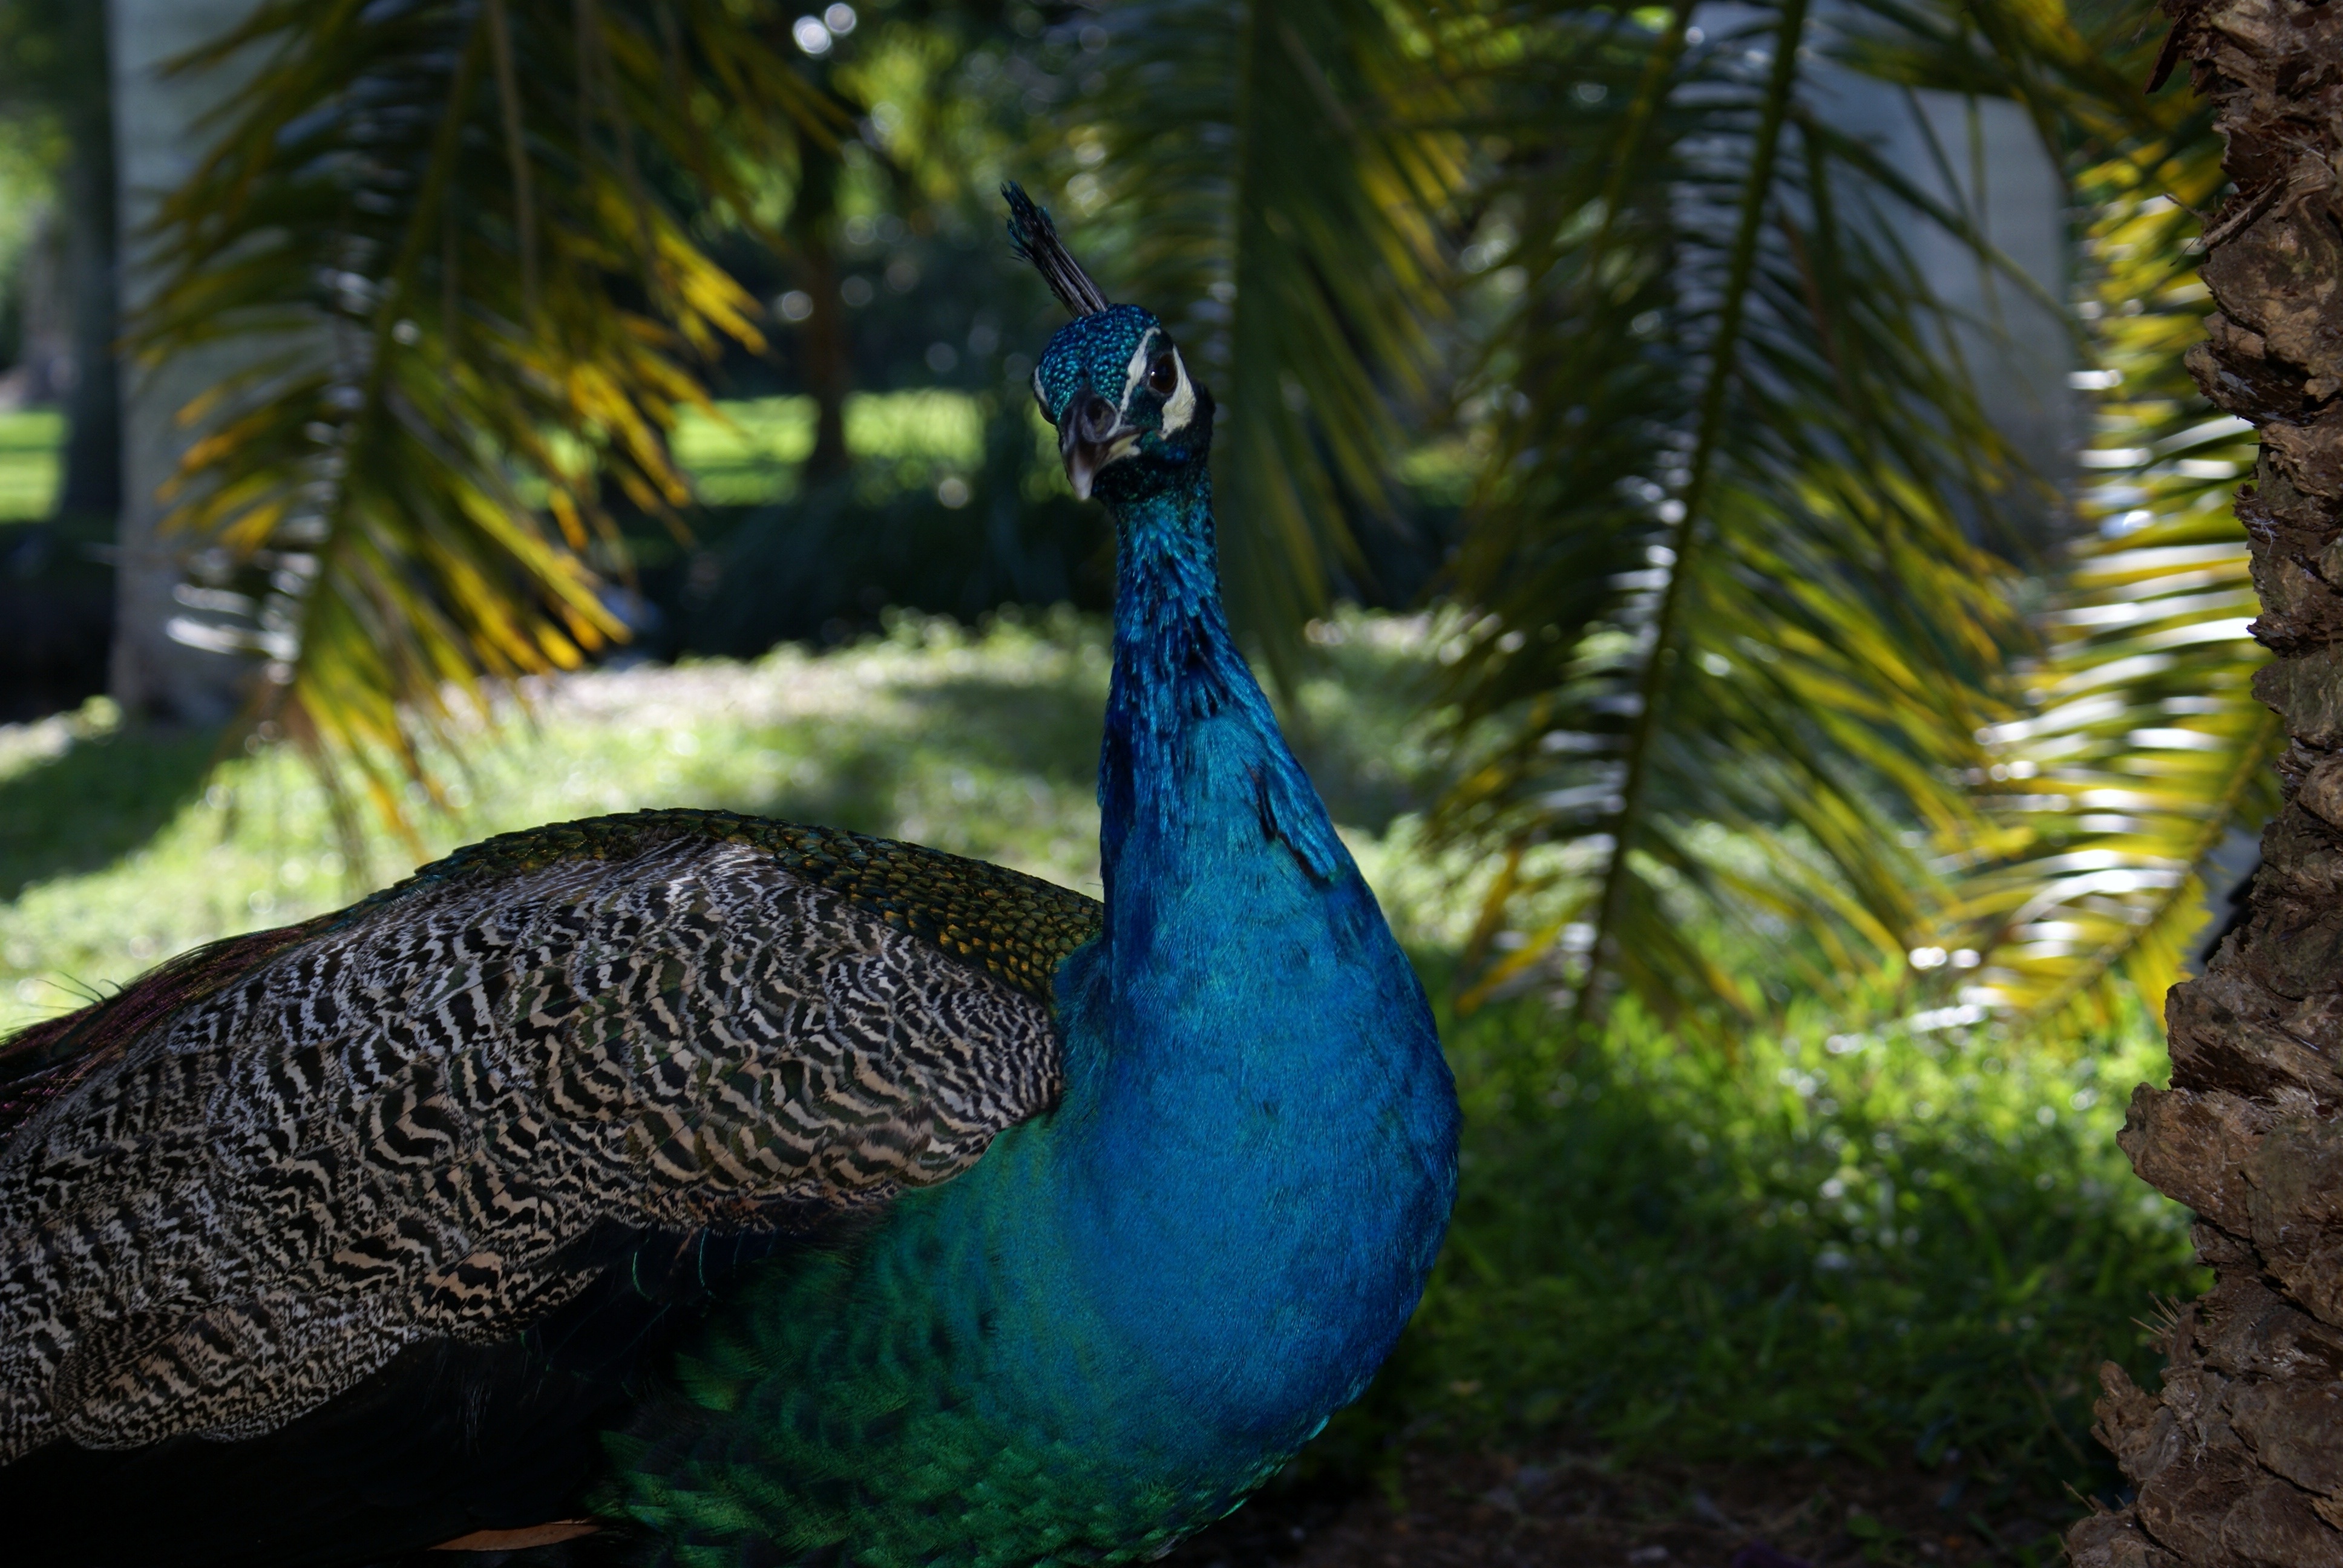
tree, nature, bird, wildlife, zoo, green, jungle, garden, fowl, fauna, peacock, rainforest, miami, peafowl